Tortoise Hanba's Stories

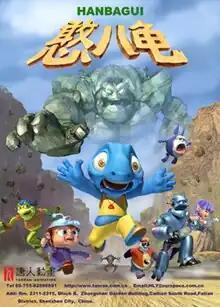

Tortoise Hanba's Stories is a large scale 3D-CG Chinese animation TV series in China. It is also referred to as The Story of Hanbagui or Hanbagui.